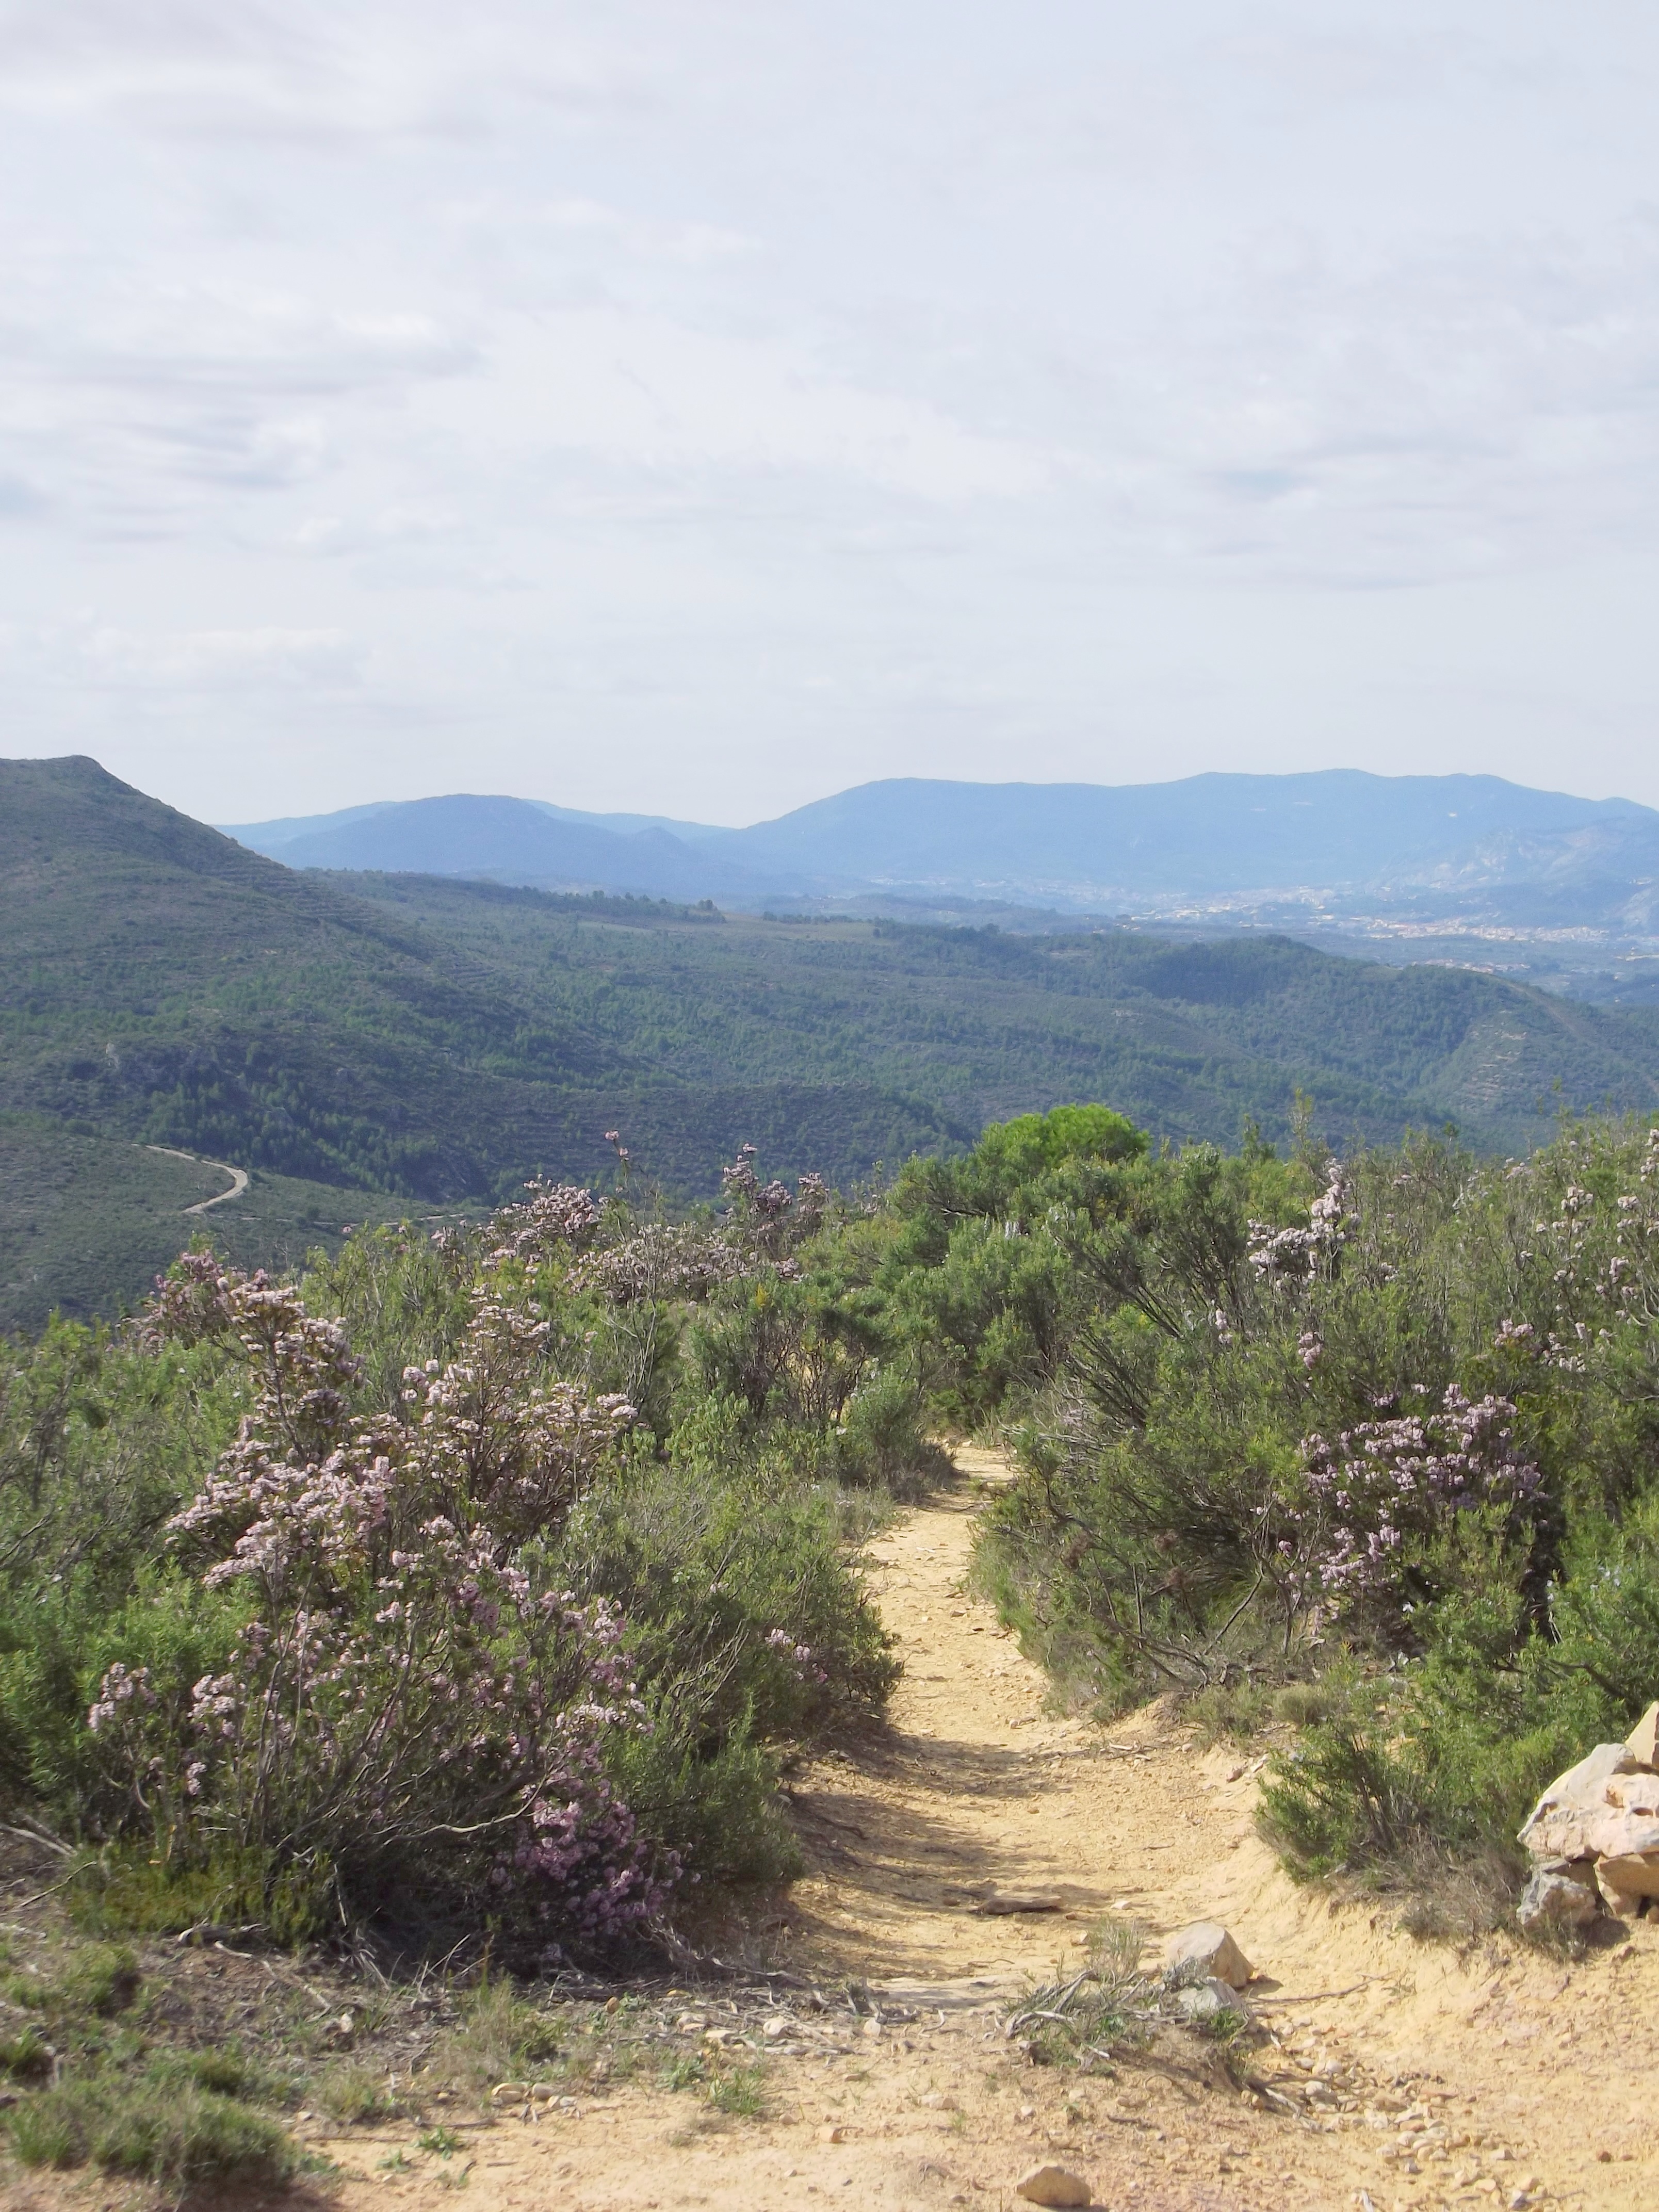
landscape, path, wilderness, walking, mountain, trail, hill, adventure, valley, ridge, outdoors, spain, geology, plateau, ecosystem, hiking trail, mountain trail, geographical feature, mountainous landforms